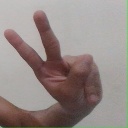
अक्षर: ऐ